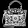
Label: Bag